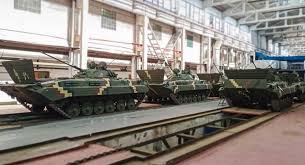
Label: BMP